1941 World Series

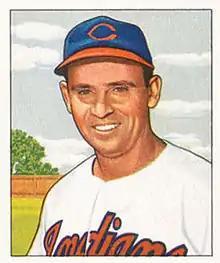
Joe Gordon

Joe Gordon's home run in the second inning off Curt Davis put the Yankees up 1–0. In the fourth inning, Charlie Keller walked with two outs and scored on Bill Dickey's double to extend the lead to 2–0. The Dodgers cut it to 2–1 in the fifth inning when Pee Wee Reese singled with two outs off Red Ruffing and scored on Mickey Owen's triple. In the sixth inning, after a one-out walk and single, Gordon's RBI single made it 3–1 Yankees. After a single and error, pinch-hitter Lew Riggs' single scored Cookie Lavagetto in the seventh inning as the Dodgers pulled to within 3–2. Then they threatened in the ninth inning with hits by Joe Medwick and Pee Wee Reese, before Ruffing was able to get Herman Franks to ground into a game-ending 4-6-3 double play.